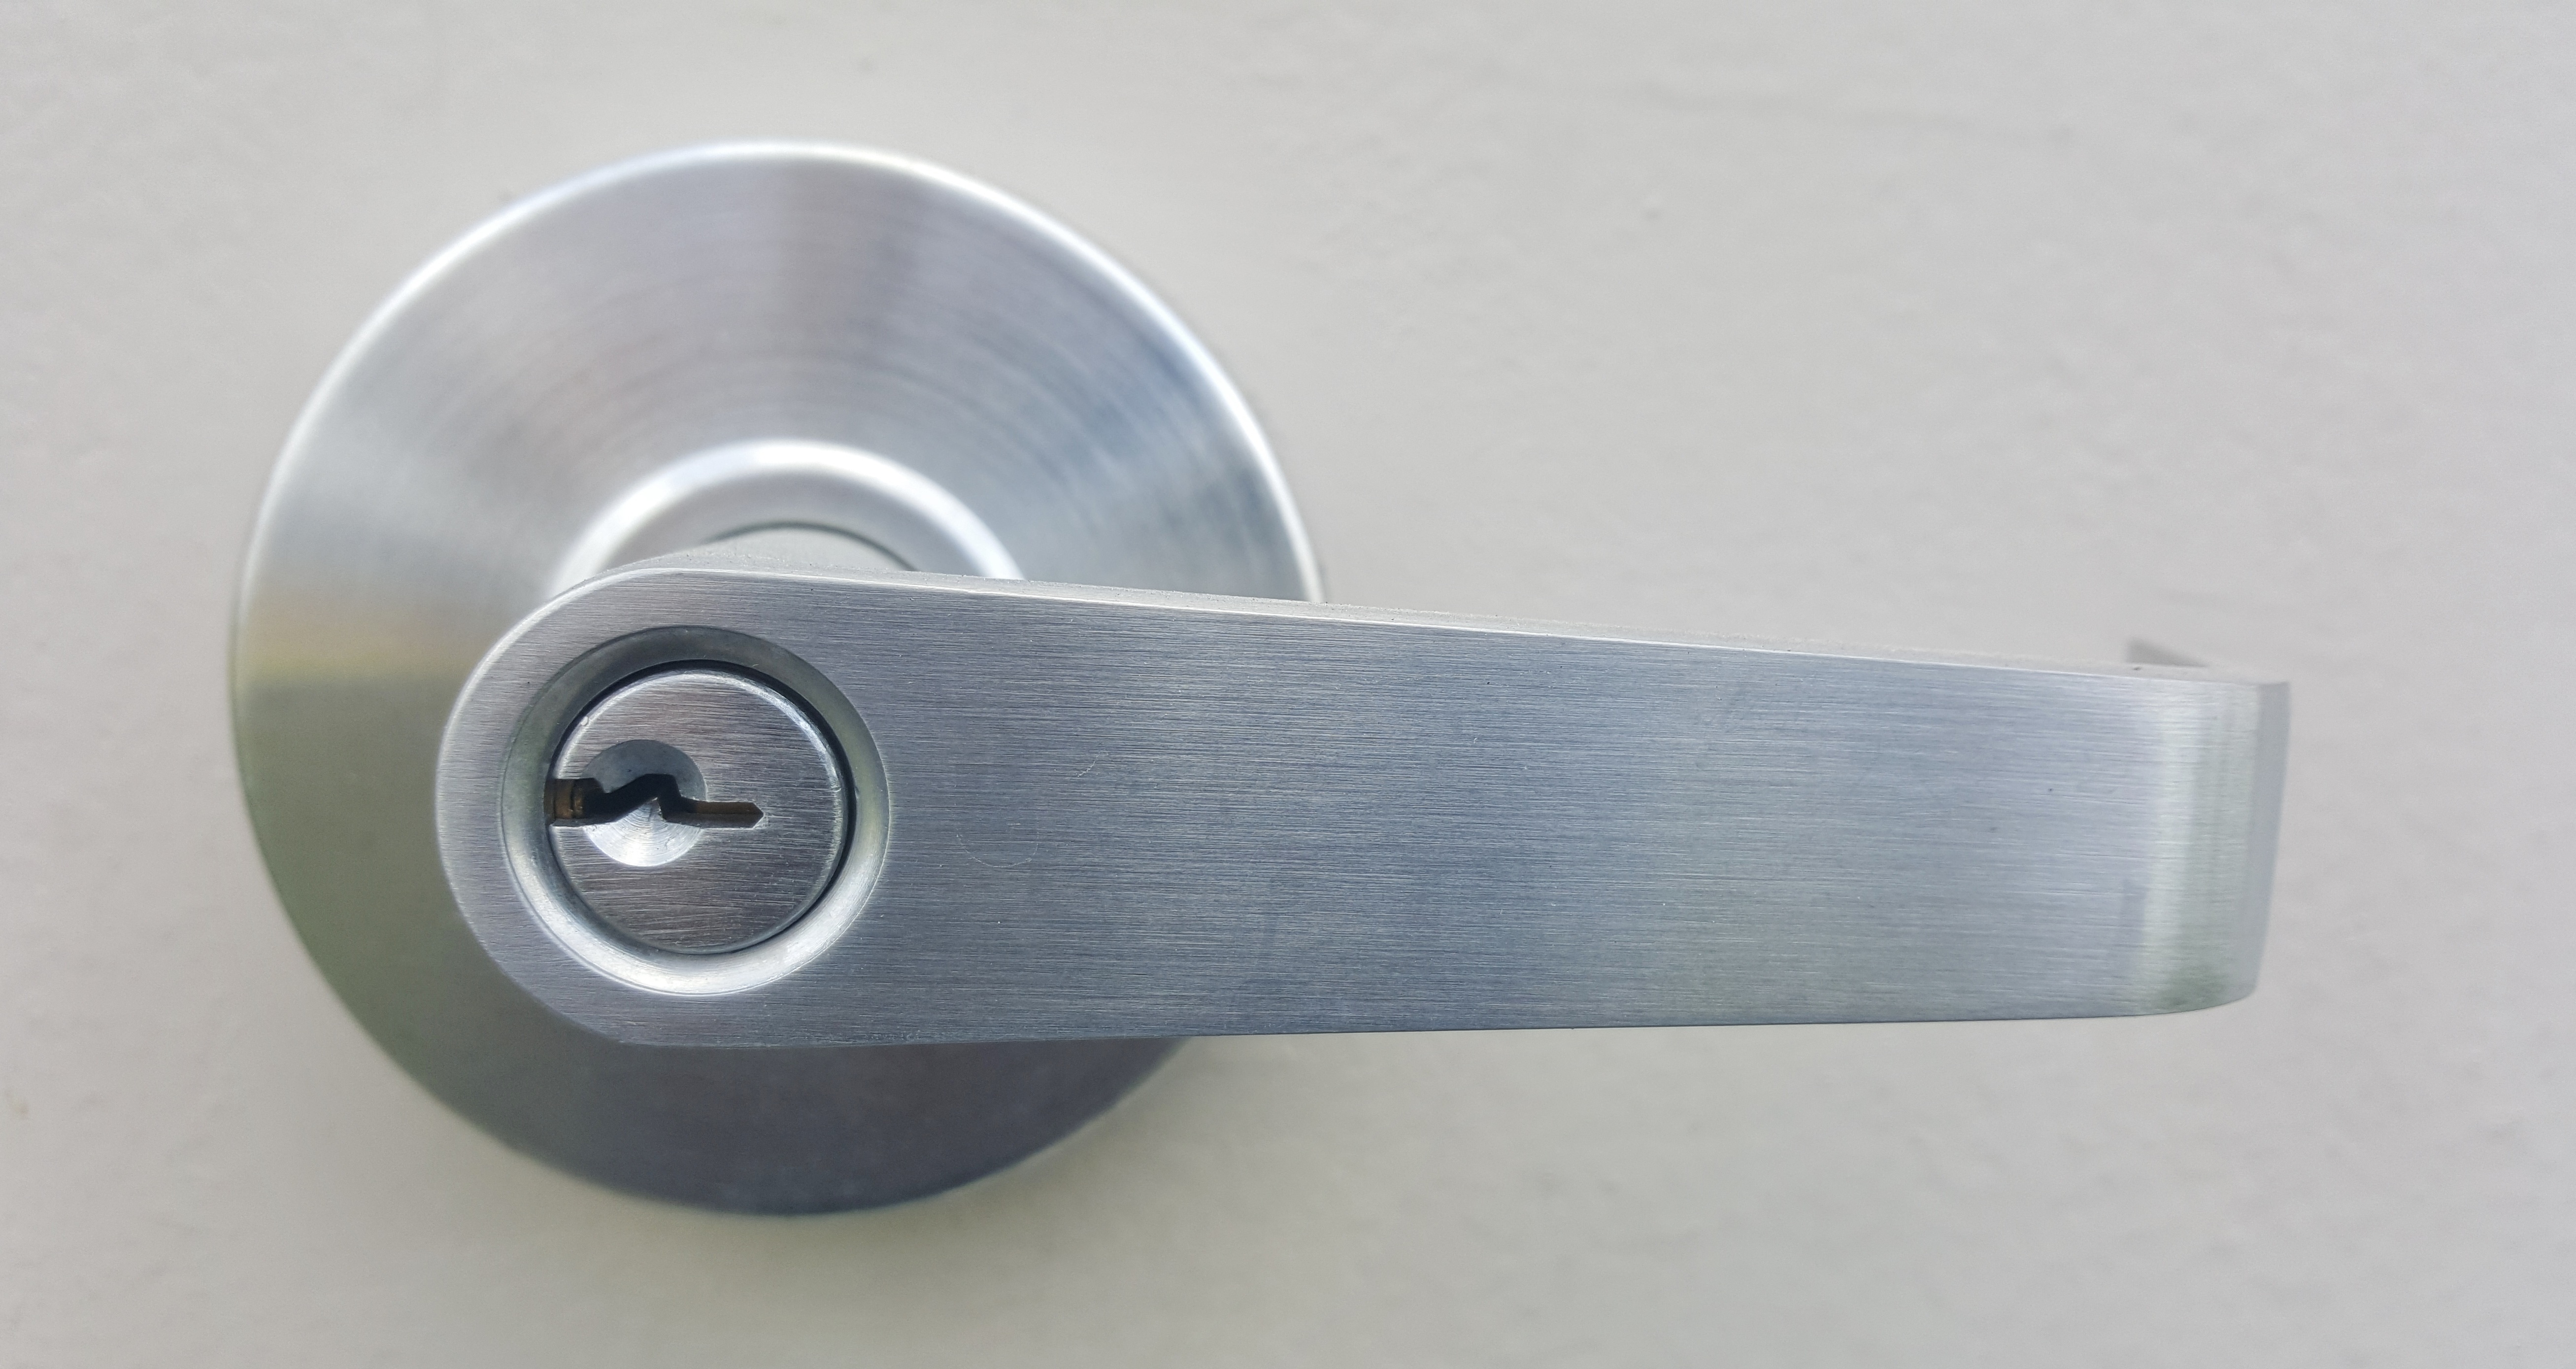
entrance, key, door, handle, lock, keyhole, doorknob, door handle, hardware accessory